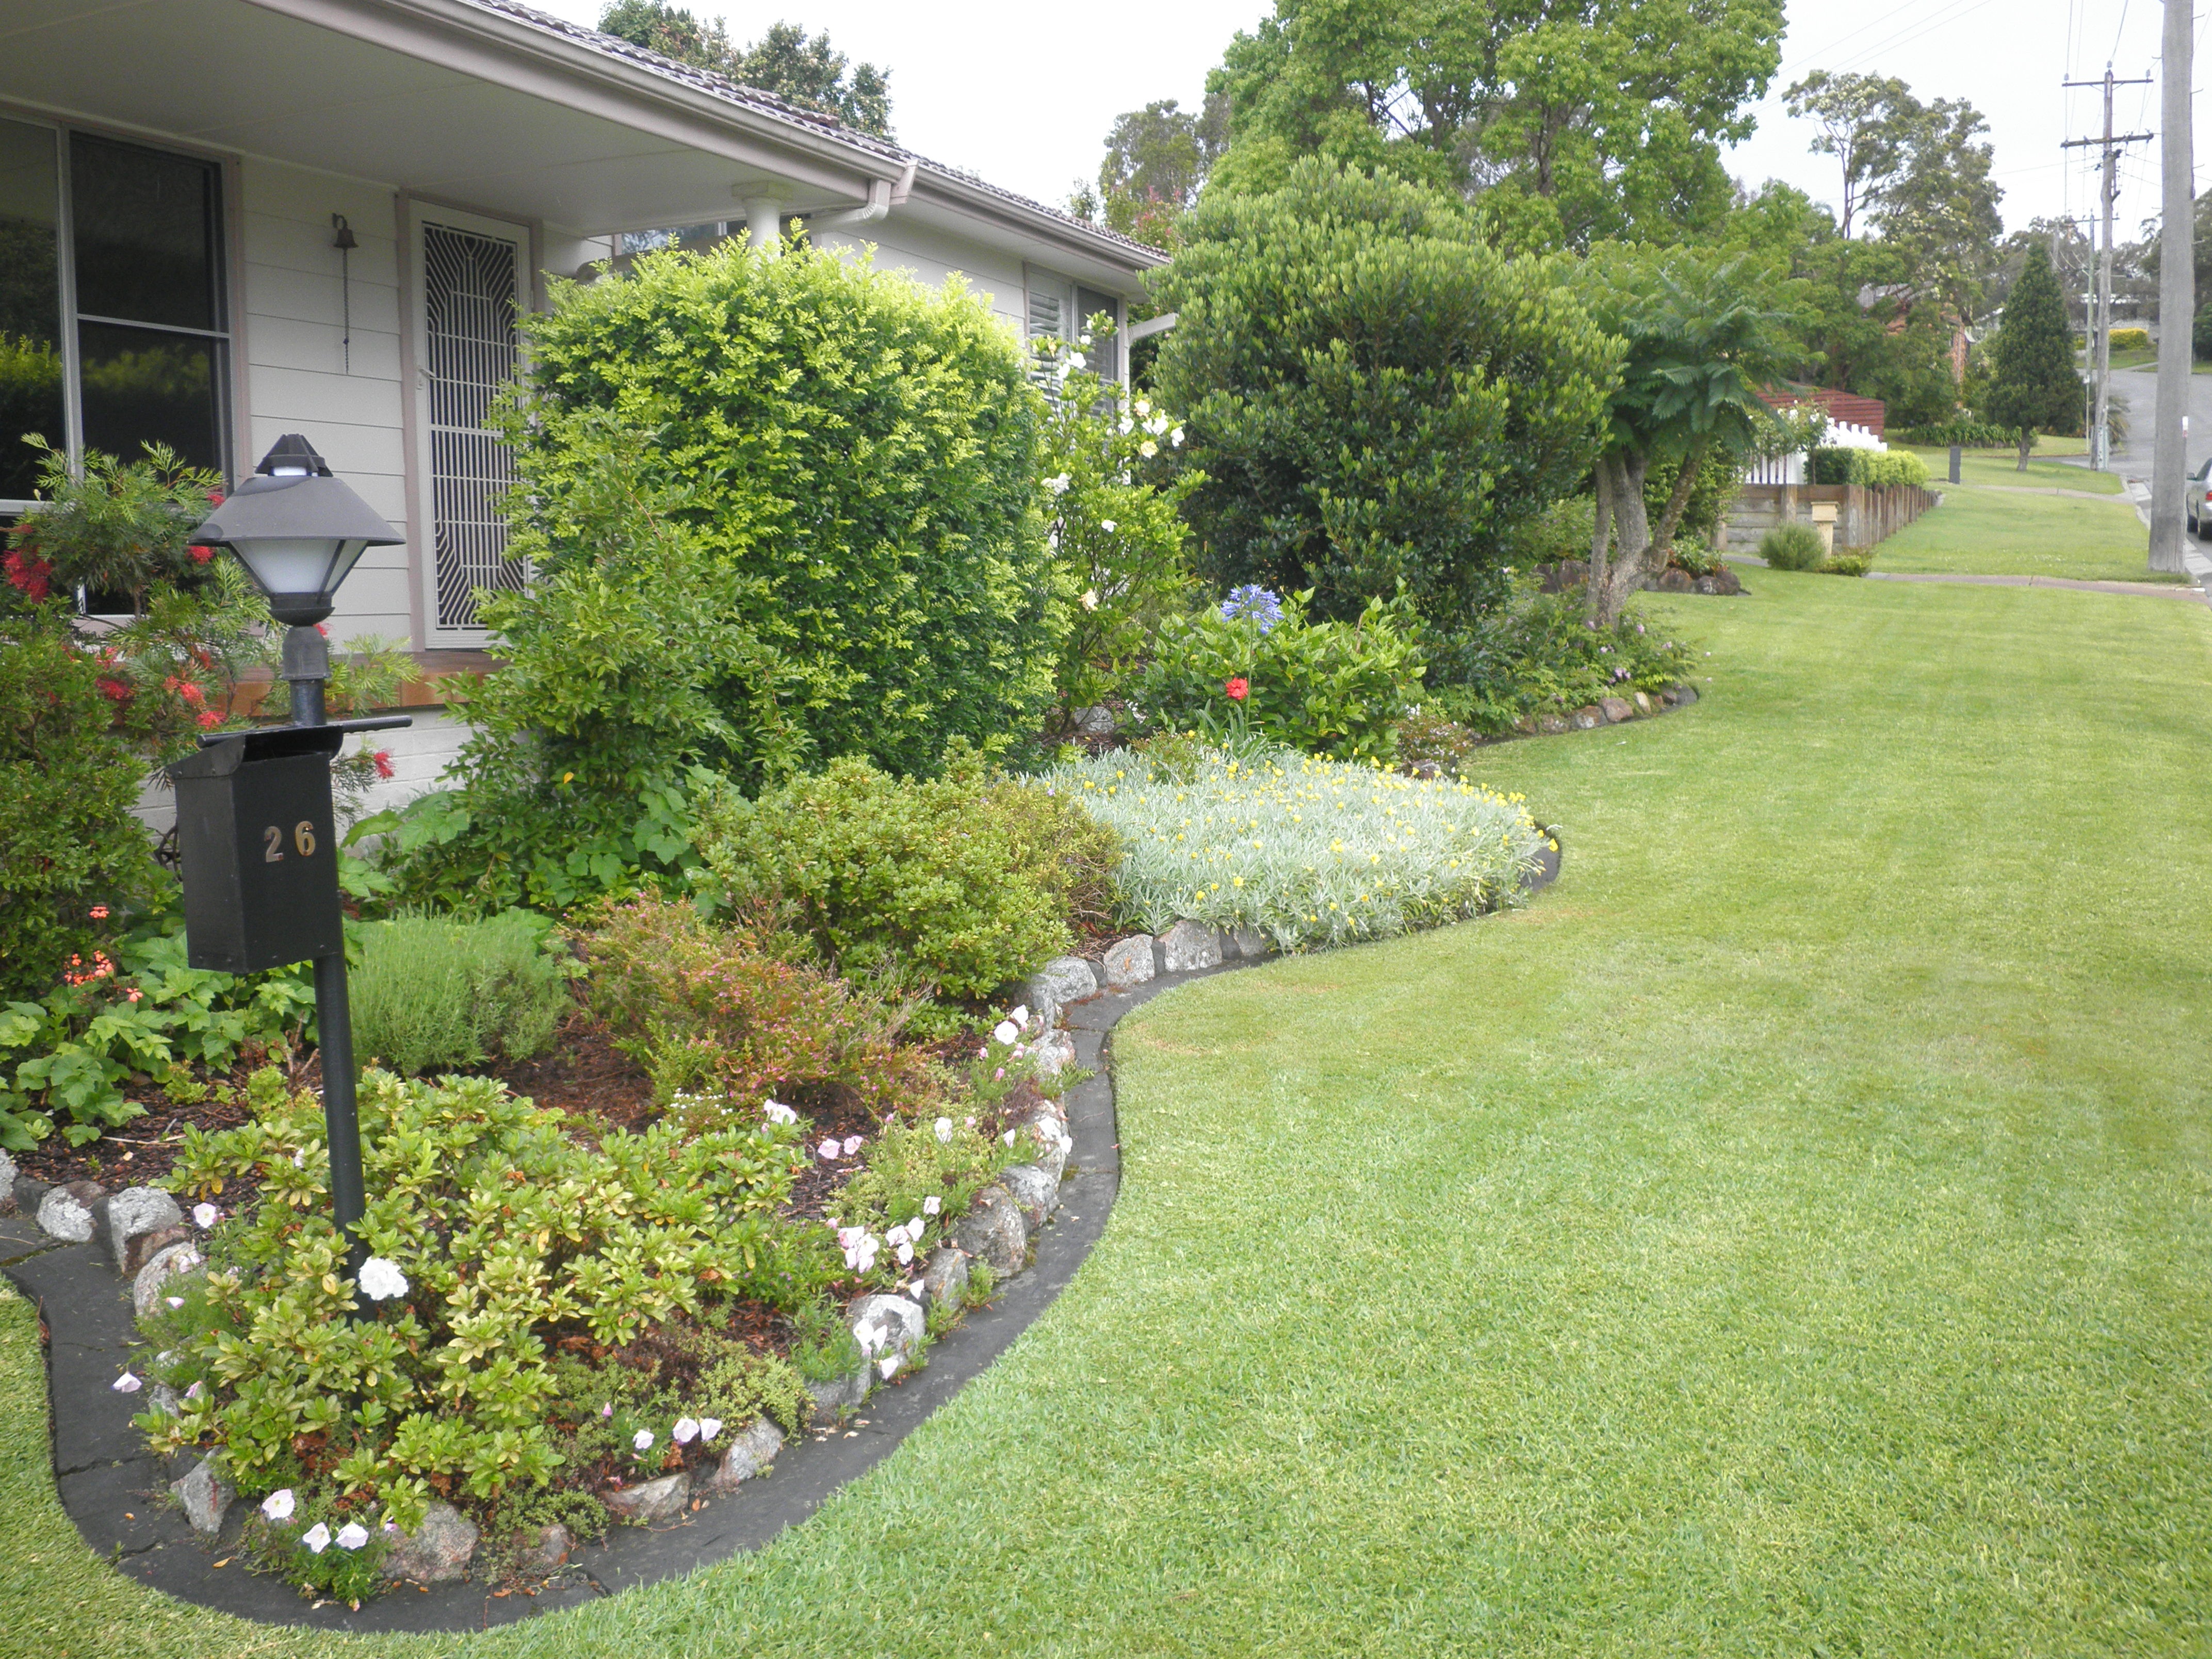
grass, plant, street, lawn, house, flower, home, walkway, green, cottage, backyard, property, garden, avenue, landscaping, courtyard, shrub, estate, yard, hedge, real estate, landscape architect, garden designer